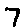
Label: 7